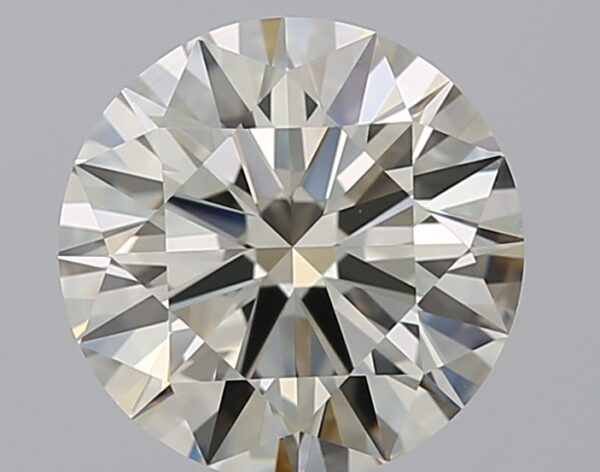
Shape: round
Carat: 1.71
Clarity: VVS2
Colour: M
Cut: EX
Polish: EX
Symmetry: EX
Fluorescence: F
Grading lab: GIA
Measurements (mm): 7.68 x 7.73 x 4.67